Tibetan Mastiff

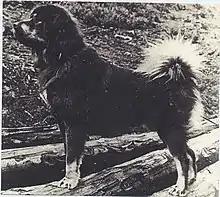
This side profile of Tü-Bo underscores the soundness and type that made him a sought-after stud dog.

It typically retains the hardiness which would be required for it to survive in Tibet, Ladakh and other high-altitude Himalayan regions.